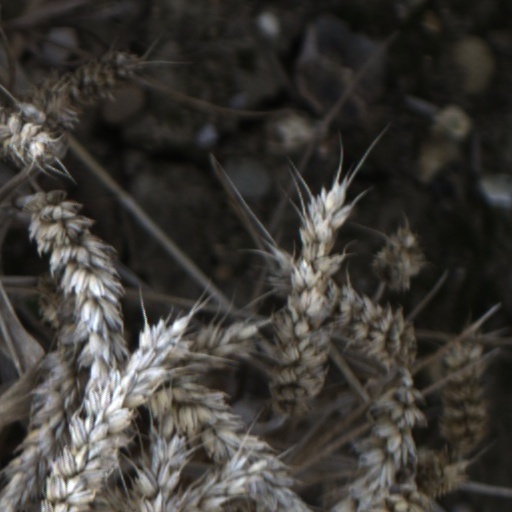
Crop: wheat